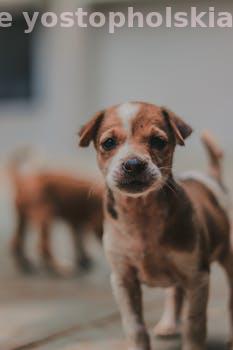
Label: Watermark